Armstrong Sperry

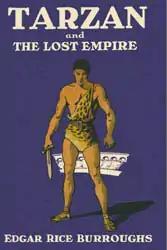
Dustjacket by Armstrong Sperry for the first edition of "Tarzan and the Lost Empire" by Edgar Rice Burroughs

Returning to New York in 1925, he worked in an advertising agency, "drawing vacuum cleaners, milk bottles, Campbell's Soup, etc.,", then he had steady work as an illustrator of pulp romances, primarily for "All-Story Love Stories" for the Frank A. Munsey Company, and adventure and romance newspaper serials for Metropolitan Newspaper Service/United Feature Syndicate, including many 72-part stories by Mildred Barbour. He started writing his own adventure stories with tales of the South Seas that were syndicated by Metropolitan. He illustrated books and dust jackets for other writers, including the first edition of "Tarzan and the Lost Empire" by Edgar Rice Burroughs in 1929 and the first of several books he would illustrate for Helen Follet, "Magic Portholes" in 1932. He married Margaret Robertson, a medical doctor and daughter of San Francisco bookseller and publisher A. M. Robertson, in 1930, whom he had met on his trip to Hawaii in 1925.